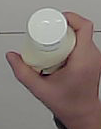
Product: heinz_mayo